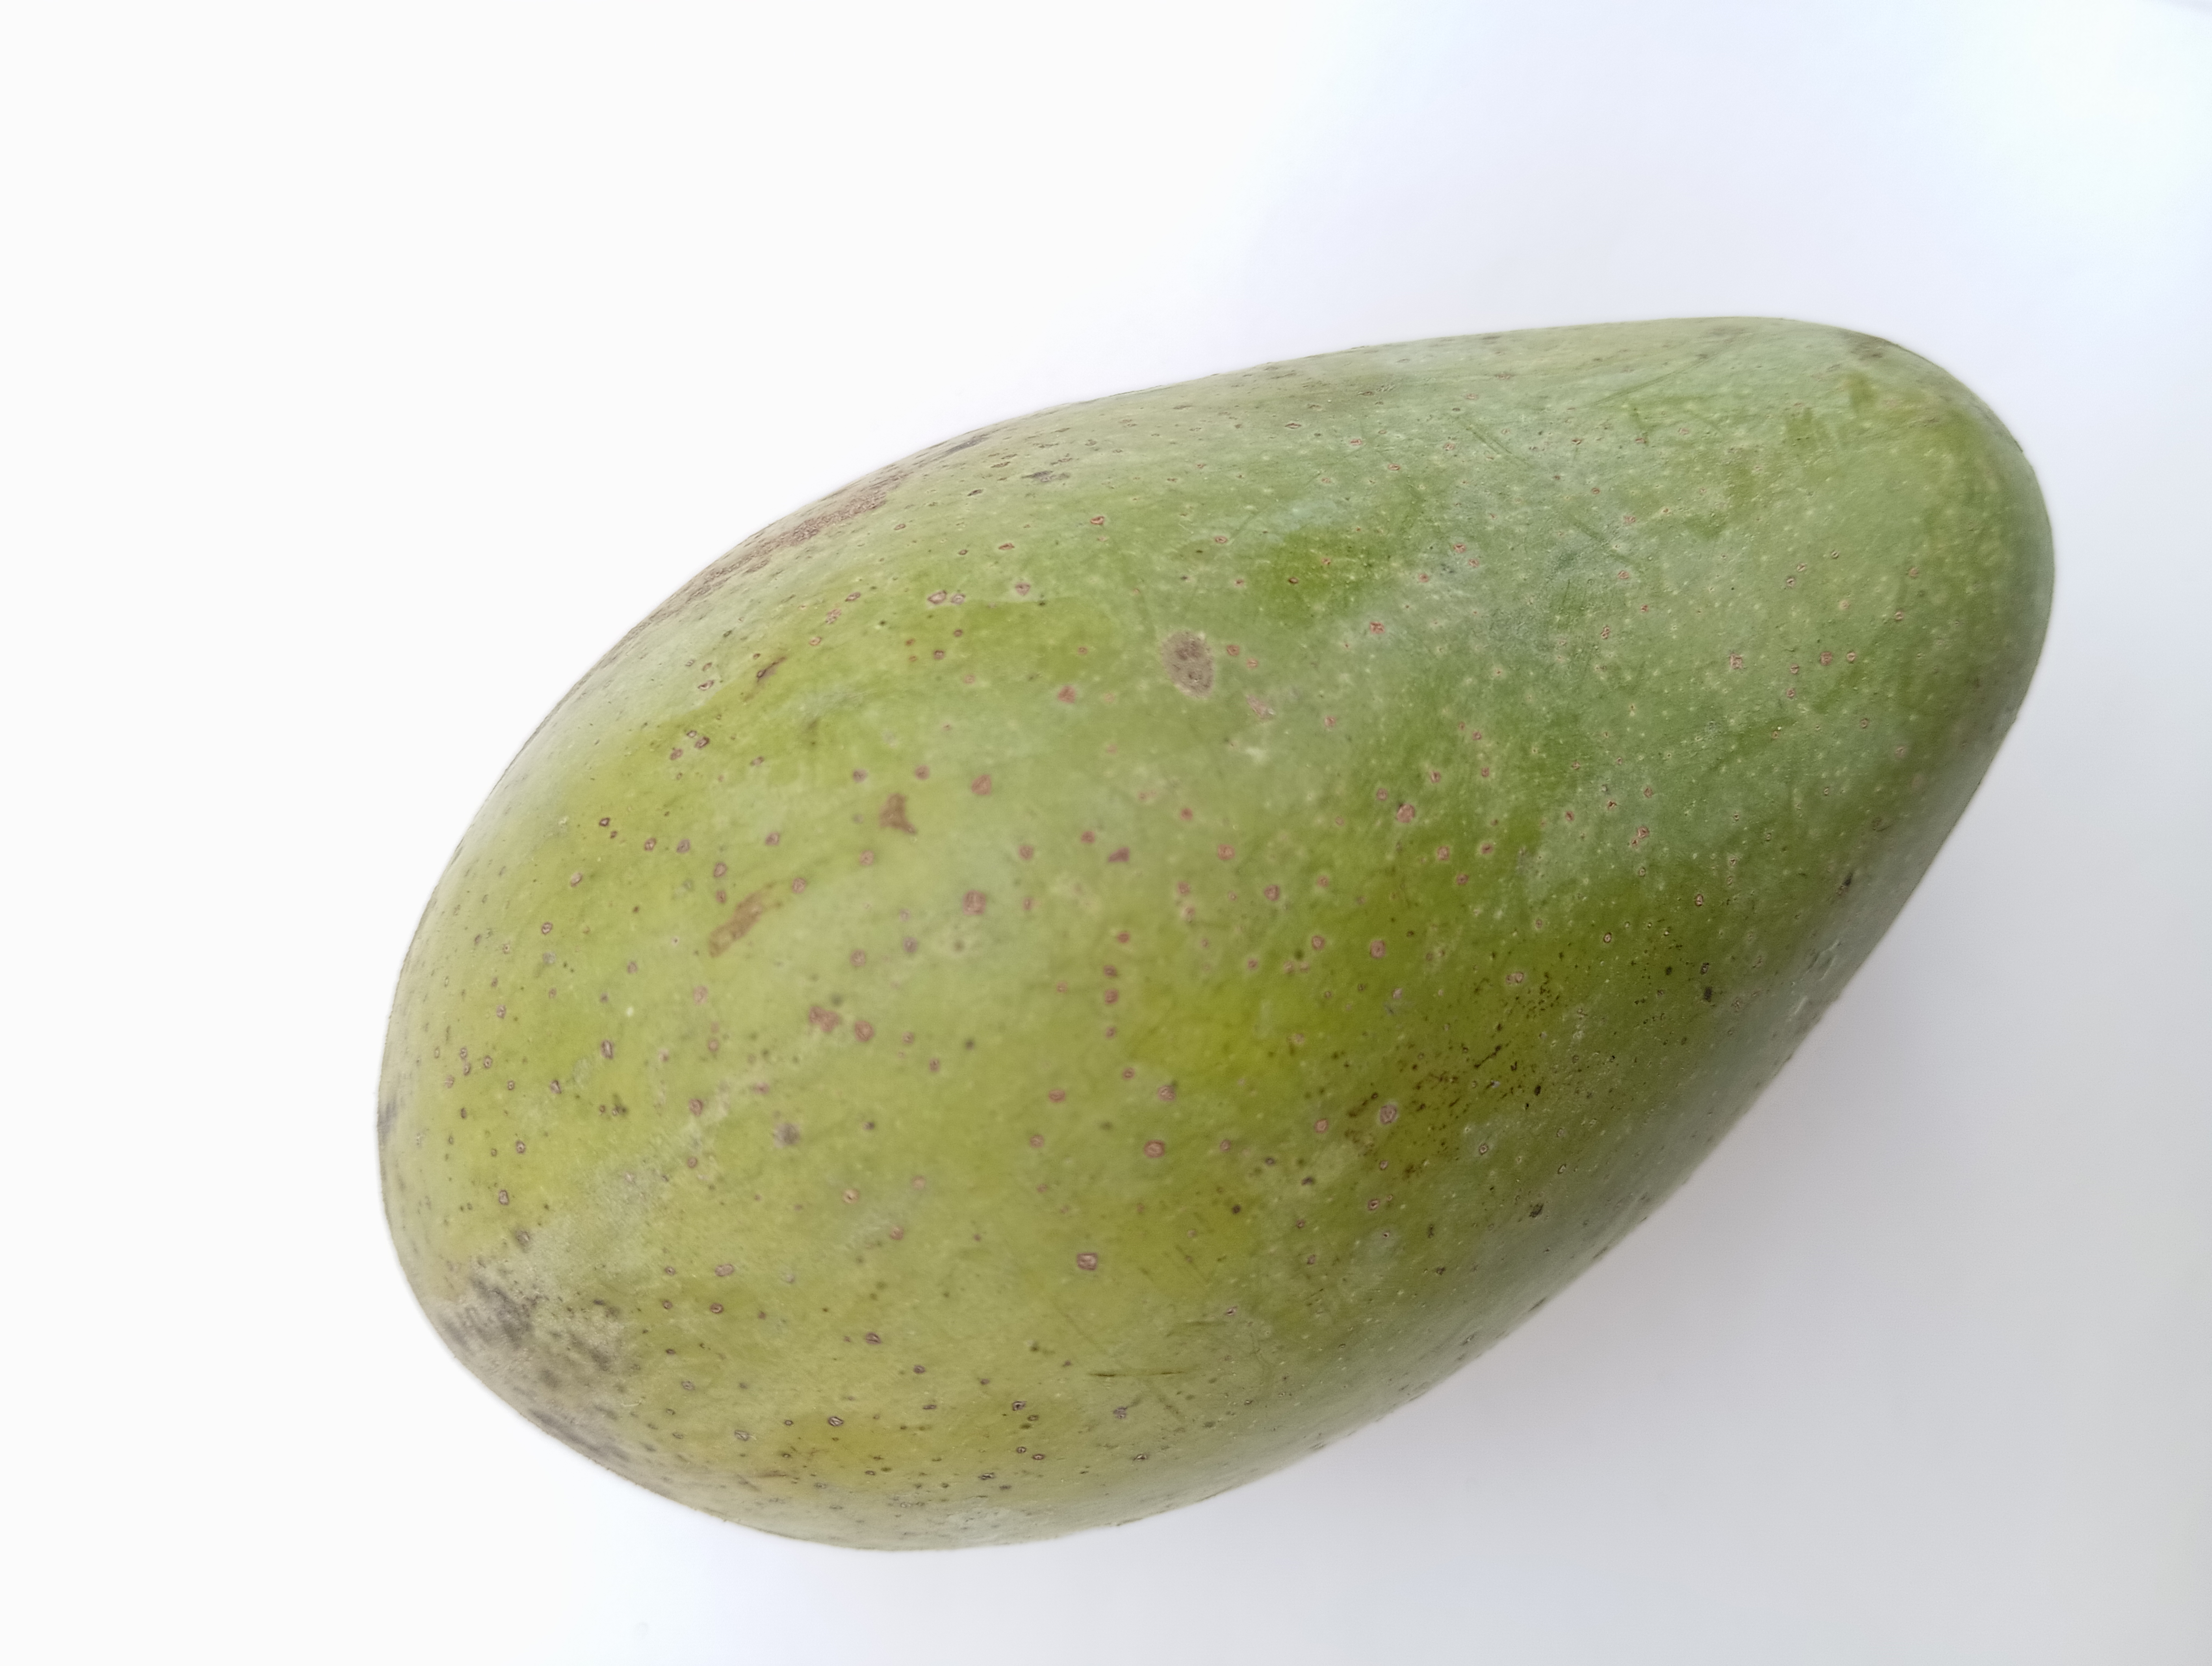
Mango variety: Amrapali